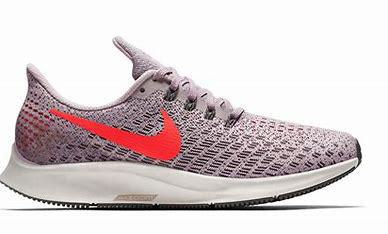
Brand: Nike
Model: Pegasus 41